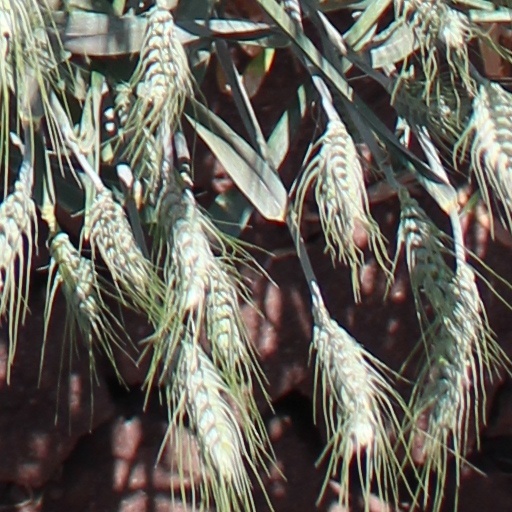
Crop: wheat